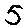
Label: 5